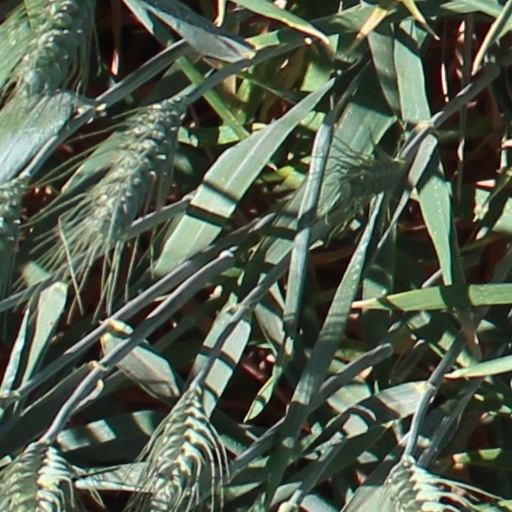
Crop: wheat